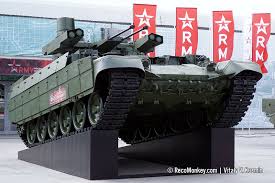
Label: BMP